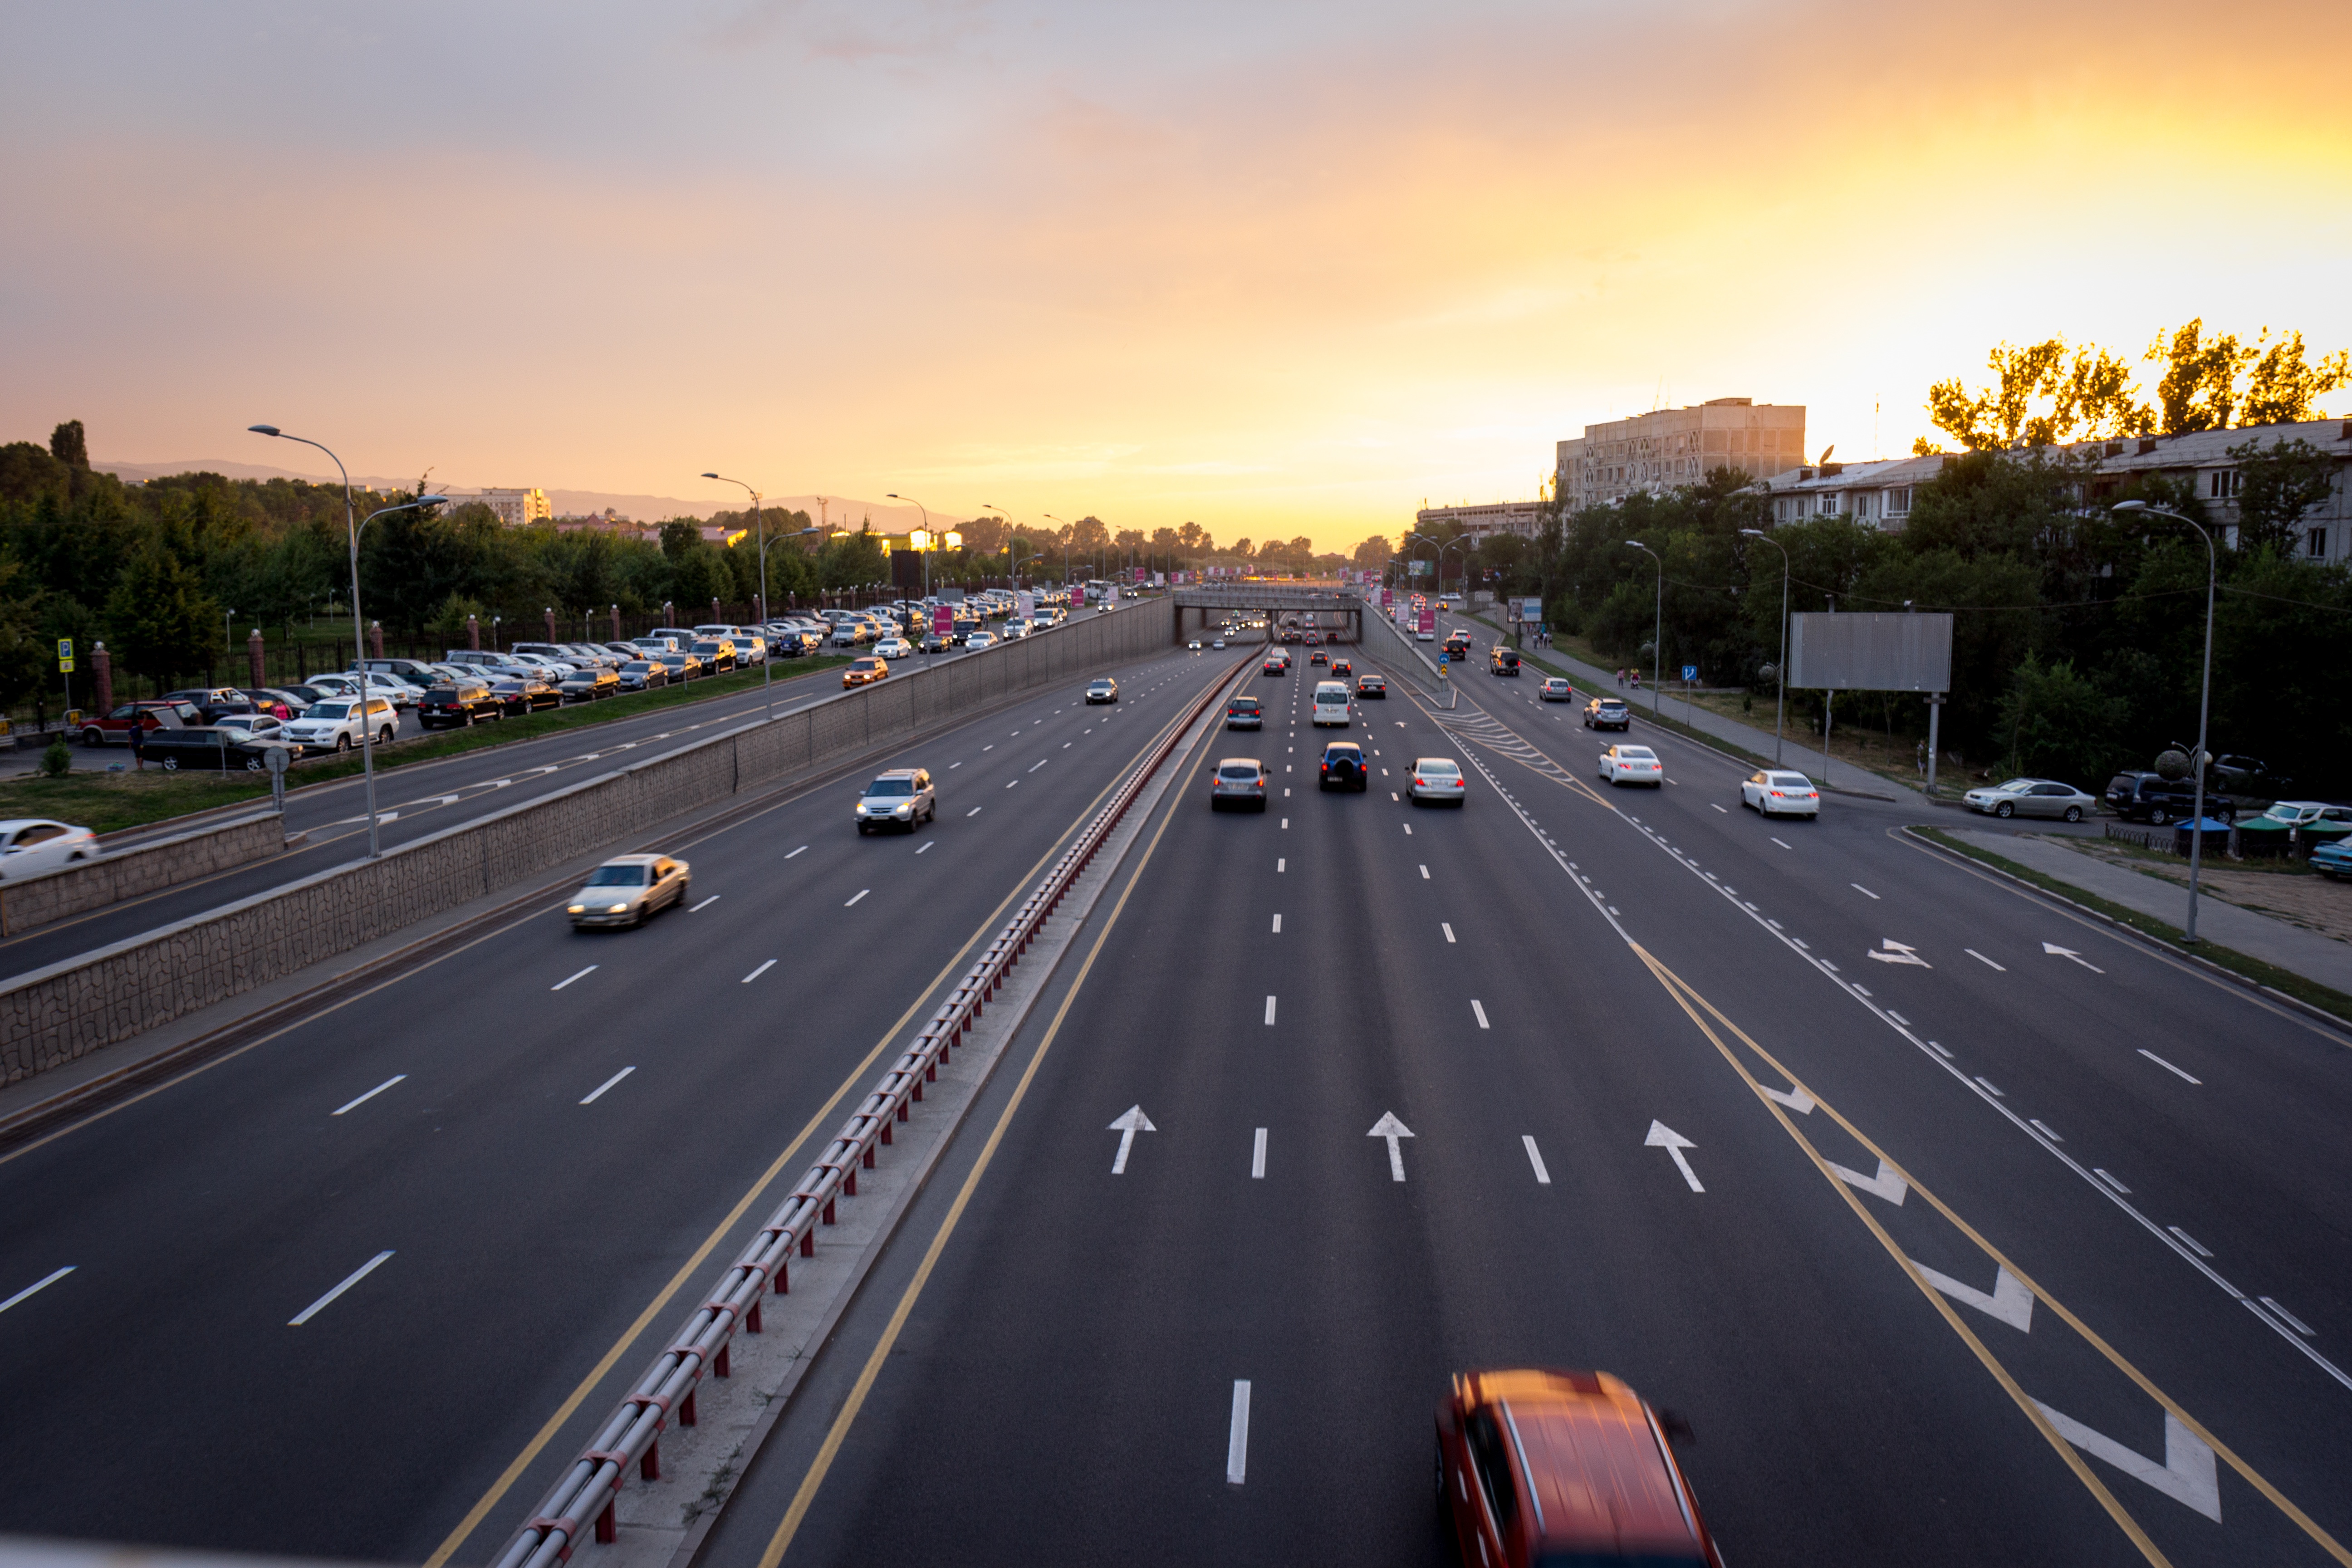
sunset, road, traffic, street, highway, driving, asphalt, cityscape, dusk, evening, lane, infrastructure, race track, nonbuilding structure, controlled access highway